Freestyle Chess G.O.A.T. Challenge

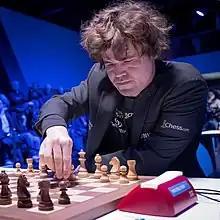
Magnus Carlsen co-organised the Freestyle Chess G.O.A.T. Challenge

Freestyle Chess is another name for Chess960, otherwise known as Fischer random chess, a variant of chess where there are 960 different possible starting positions. In previous Freestyle Chess tournaments, notably the World Chess960 Championships, largely rapid chess time controls had been used instead of classical chess, despite randomised starting positions requiring more time for thought due to the lack of opening theory. This led Magnus Carlsen to pitch his idea for a classical Freestyle Chess tournament.